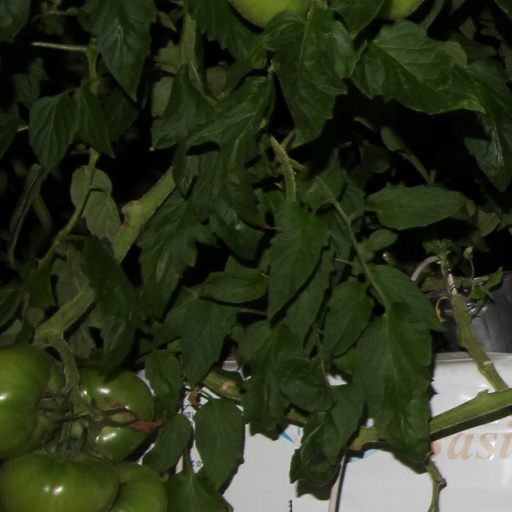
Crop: tomato